Huoy Meas

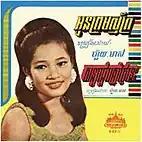

Until the Khmer Rouge took control of Cambodia in April 1975, Meas was the most popular female radio DJ in Cambodia, working for the National Radio station and promoting the Cambodian rock and pop scene. During her work with the National Radio (RNK), she interviewed Cambodian artists like Mao Sareth, Sos Math, and others who played large roles in the music industry of Cambodia at that time. She was also a popular singer in that scene, noted for melancholy lyrics about her own personal life. Norodom Sihanouk compared her lyrics and singing style to those of Edith Piaf. Her most well-known songs included "Samros Borey Tioulong" and "Unique Child".